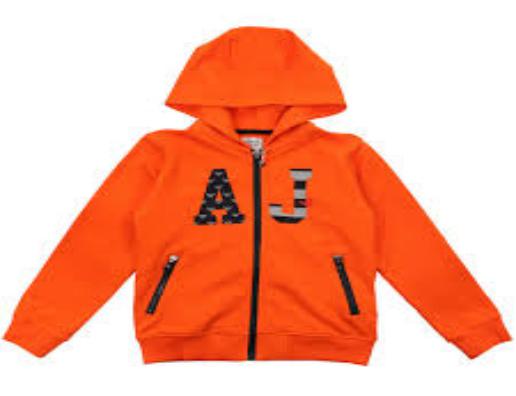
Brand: Armani Junior
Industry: Clothes